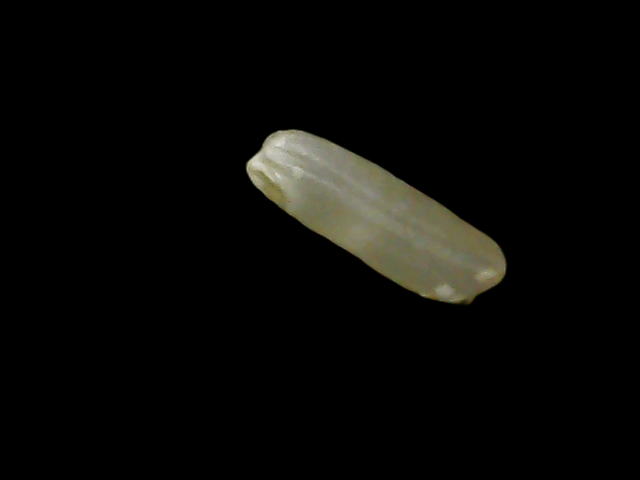
Rice variety: Binadhan19